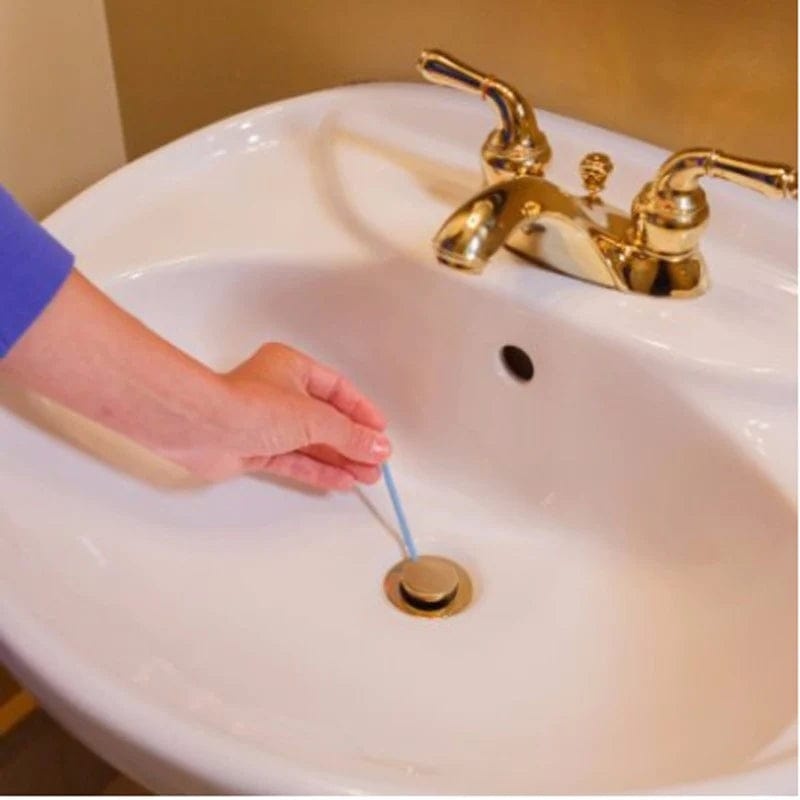
Exodrain™️ - Pack Of 12
Is your Drainage system or Toilet Pipelines are clogged causing leakages in pipelines and seepage in walls? We know that it’s a big problem which requires a lot of money if in case its not treated on time. Don’t worry, we have a solution for you. Introducing, Exodrain™️ , a permanent solution for all kinds of drainage pipes of sinks, hand washing boxes, bathtubs, toilets, floor drains. Now you don’t have to wait for the Plumber to come, it is so simple to use that you can easily treat your pipelines all by yourself with Exodrain™️ . Just put one into the drainage pipe, it can be used for one month. Features: Easy to Use: You don’t have to wait for a Plumber or technician to get your drains cleaned. You just need to put one stick of Exodrain™️ into the drainage pipe and let the water flow thru the Pipe, it will help in cleaning the logged water. Safe and Non-Toxic: Exodrain™️ slowly release powerful enzyme in the drain , to prevent future clogs and eliminate smelly odours effectively. The powerful enzymes can break down grease, fats, oils, soap scum and food to keep the sink clean, eliminating embarrassing odour from drains to keep your drains clean and odour-free all year long with Drain Sticks. Flexible & More Effective: It is Flexible and Non-fragile , they won't be broken during transportation. So they can be long enough to stay in the U-shape pipe but not be washed away. The enzyme cleaning action could continuously effect to break down organic deposits and grease build-up, keep your drains free flowing. Widely Suitable and Gives a Fresh Smell: Exodrain™️ are widely suitable for drainage pipes of sinks, hand washing boxes, bathtubs, toilets, floor drains. It deodorizes the pipeline and gives a fresh fragrance wherever you use it.
Brand: Drpshippr
Category: Hardware > Plumbing > Plumbing Fixture Hardware & Parts > Drain Components > Drain Openers